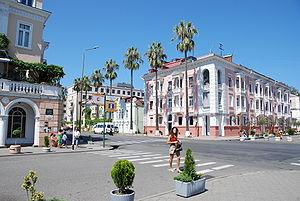
Batoumi est une ville de Géorgie, capitale de la région autonome d'Adjarie détachée de l'ancienne région historique de Gourie, et ayant le statut de ville depuis 1878, avec une population estimée à 154 600 habitants le 1ᵉʳ janvier 2016 selon l'Office national des statistiques de Géorgie.